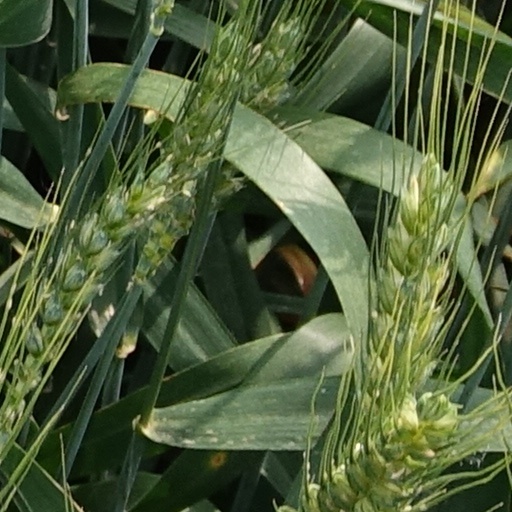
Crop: wheat